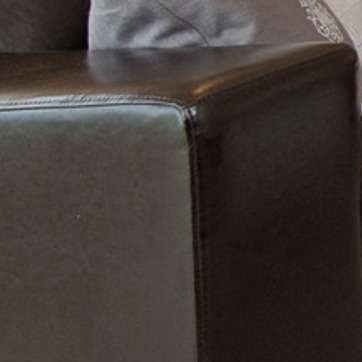
Material: leather